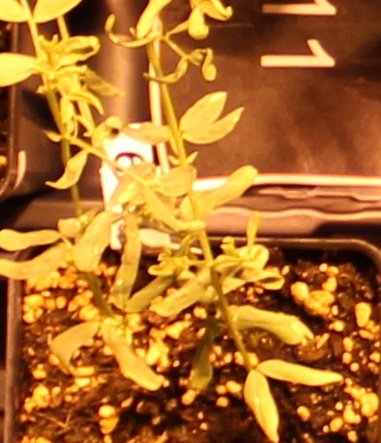
Label: Lentil